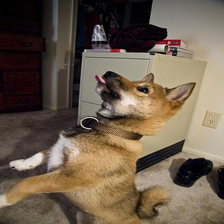
Species: dog
Breed: shiba inu